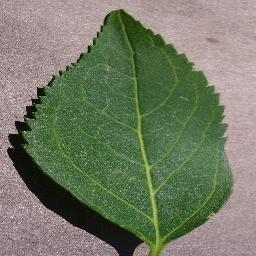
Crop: cherry
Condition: (including_sour)_healthy